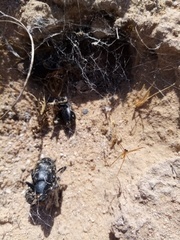
Species: Lactrodectus_hesperus